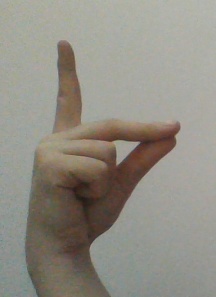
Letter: ta